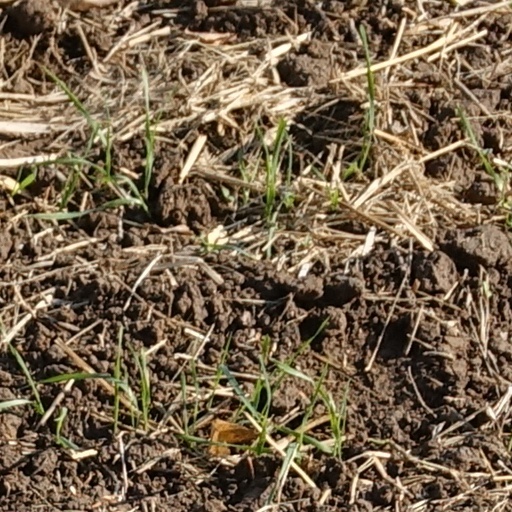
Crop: wheat